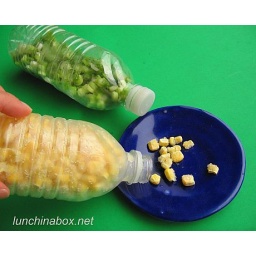
Frozen corn in plastic water bottle